Pál Reizer

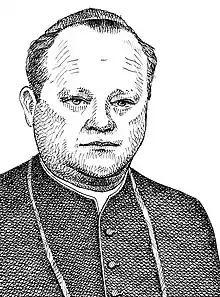
Pál Reizer (1943-2002)

Pál Reizer (January 6, 1943 — April 18, 2002) was a Romanian cleric, bishop of the Roman Catholic Diocese of Satu Mare. Born into an ethnic Hungarian family in Túrterebes (Turulung), Satu Mare County, he studied at the Roman Catholic Theological Institute of Alba Iulia and was ordained a priest in 1967 by Áron Márton. Under the communist regime, he was a chaplain at the parish in Sighetu Marmației, secretary at the Satu Mare diocese and a priest at a nunnery. In 1988, he was named parish priest at Sighetu Marmației. In 1990, after the fall of the regime, he was consecrated a bishop by Francesco Colasuonno, serving until his death. During his years as bishop, the diocese's institutions experienced an intellectual and spiritual revival. He died of diabetes; his funeral was held at the cathedral in Satu Mare and he was buried in the city's Roman Catholic cemetery.